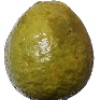
Label: Guava 1